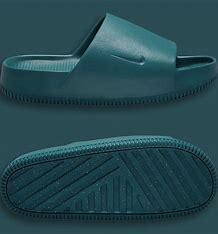
Brand: Nike
Model: Calm